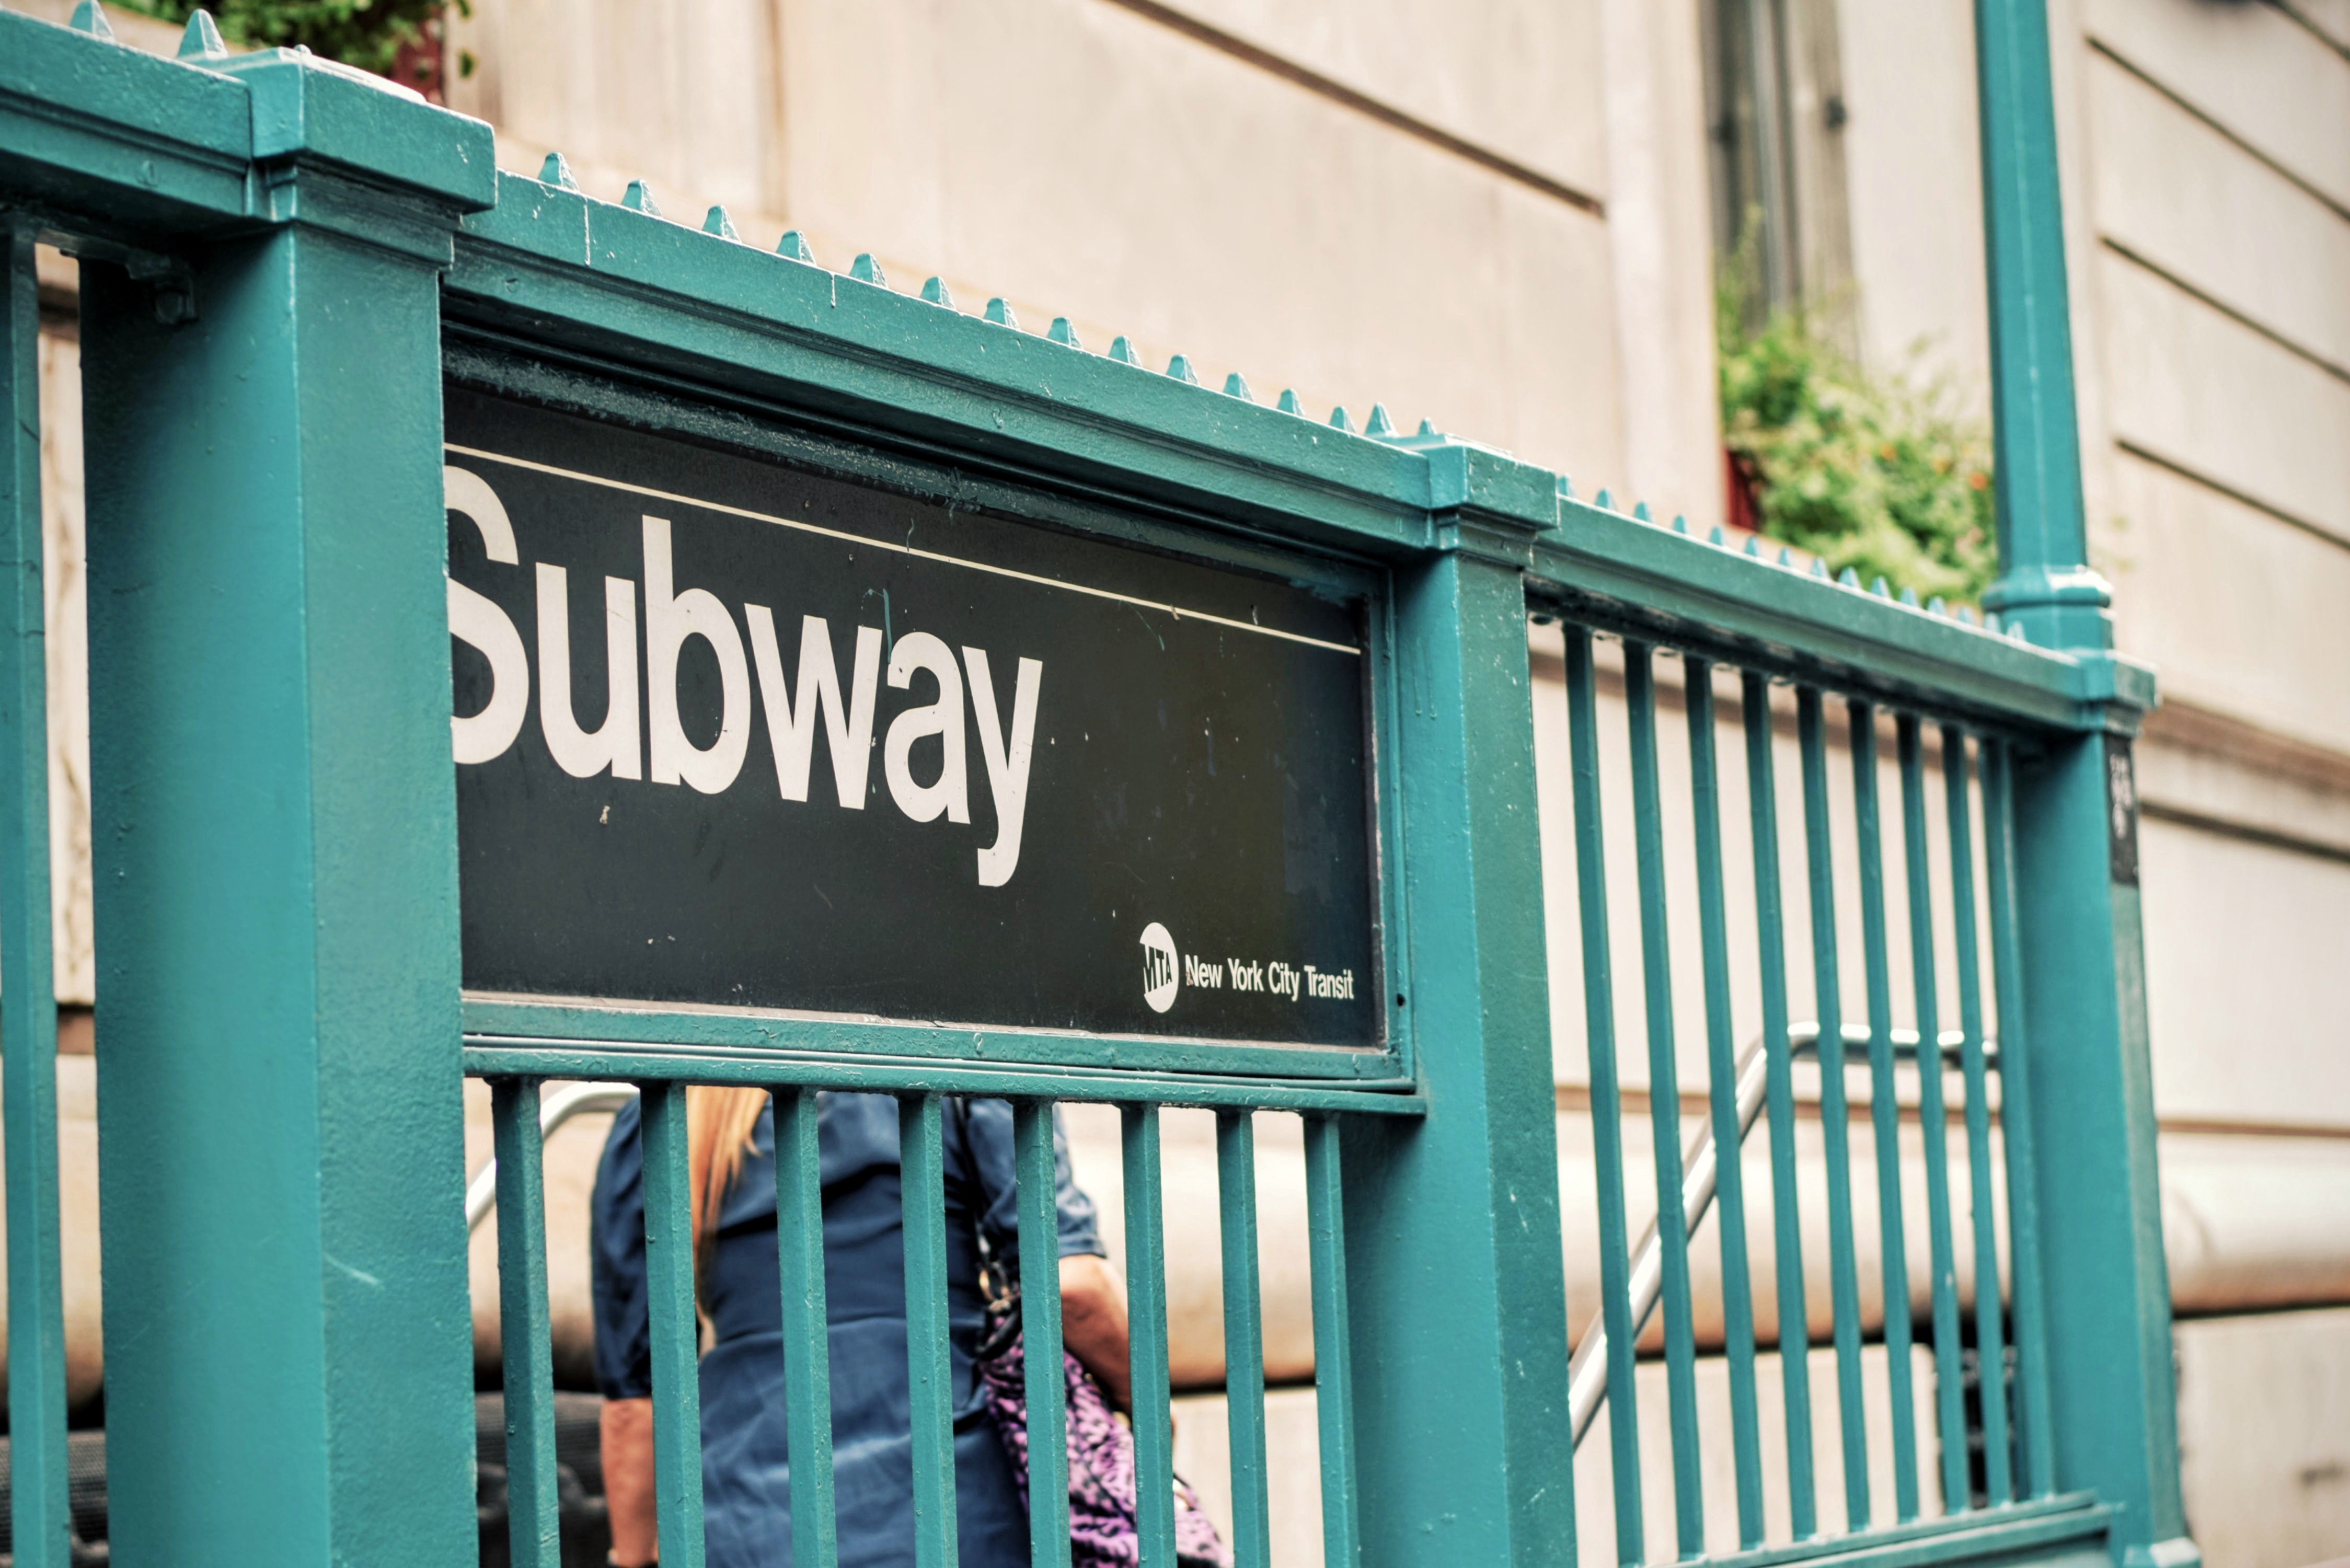
street, city, urban, new york, downtown, subway, transport, sign, green, color, facade, blue, street sign, signage, public transport, urban area, window covering, personal computer hardware